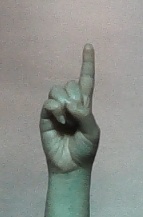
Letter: bb